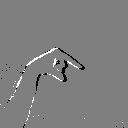
ASL letter: q